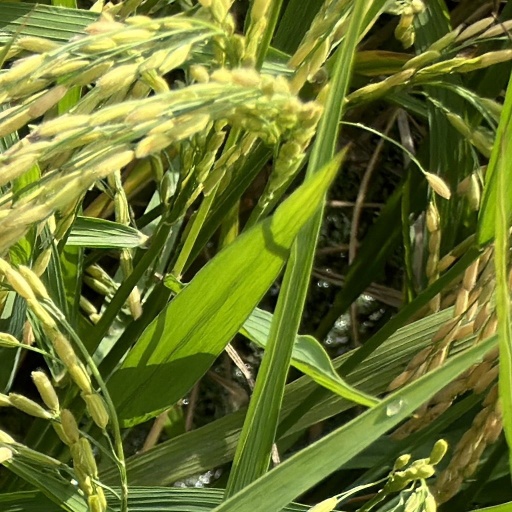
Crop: rice